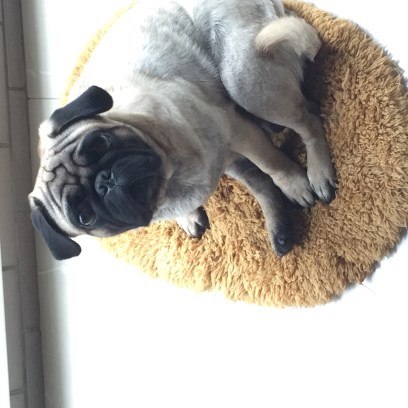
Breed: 798-n000130-pug